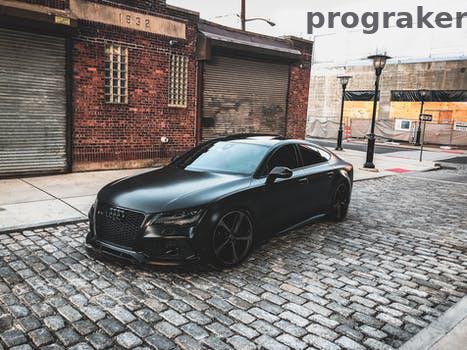
Label: Watermark